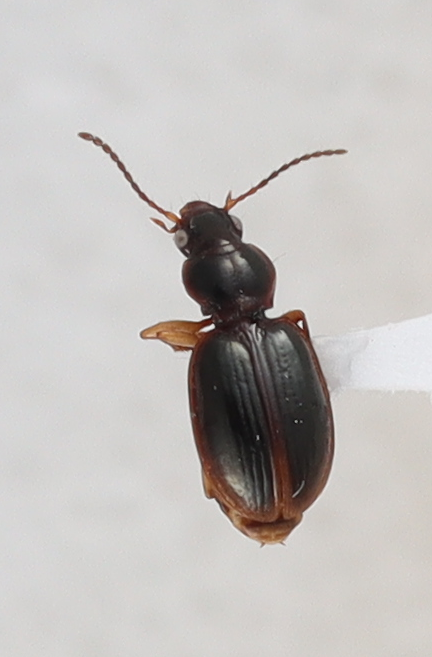
Scientific name: Mecyclothorax konanus
Plot: 6
Trap: W
Collected: 20230712